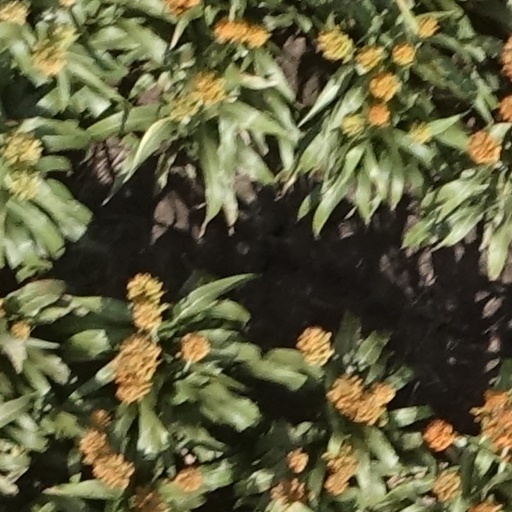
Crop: sorghum